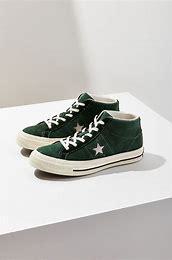
Brand: Converse
Model: One Star Pro